Jean-Baptiste Simmenauer

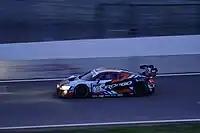
The #30 Audi R8 LMS from Team WRT at the 2022 24 Hours of Spa

In December 2016, it was announced Simmenauer would make his debut in single-seaters in the Toyota Racing Series, replacing reigning champion Lando Norris, following the latter's decision not to defend his title.